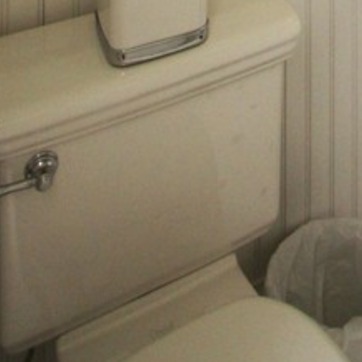
Material: ceramic